Vizhithiru

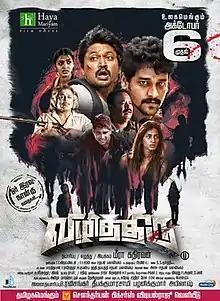
Film poster

Vizhithiru is a 2017 Indian Tamil-language action thriller film written and directed by Meera Kathiravan, who debuted with "Aval Peyar Thamizharasi". The film which began production in 2012 after numerous delays released in 2017. The film features an ensemble cast of Krishna, Vidharth, Dhansika, Venkat Prabhu, Rahul Bhaskaran, S. P. B. Charan, Thambi Ramaiah, Erica Fernandes, Sara Arjun, Nagendra Babu, and Abhinaya.